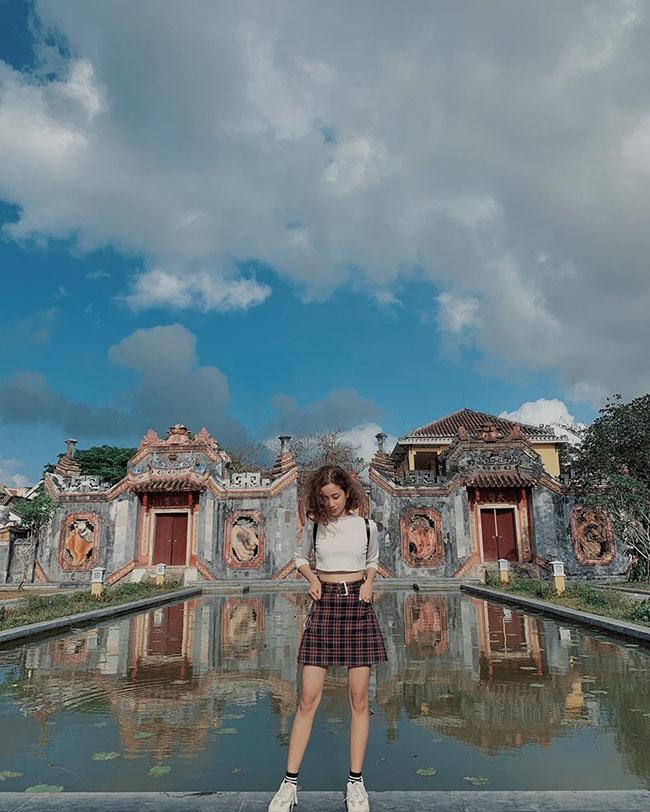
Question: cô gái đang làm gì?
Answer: đang tạo dáng